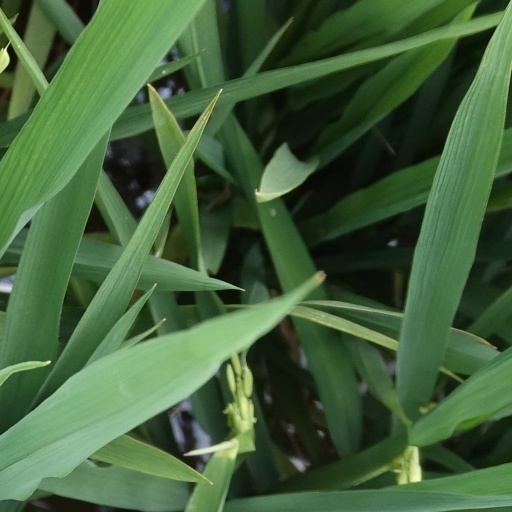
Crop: rice